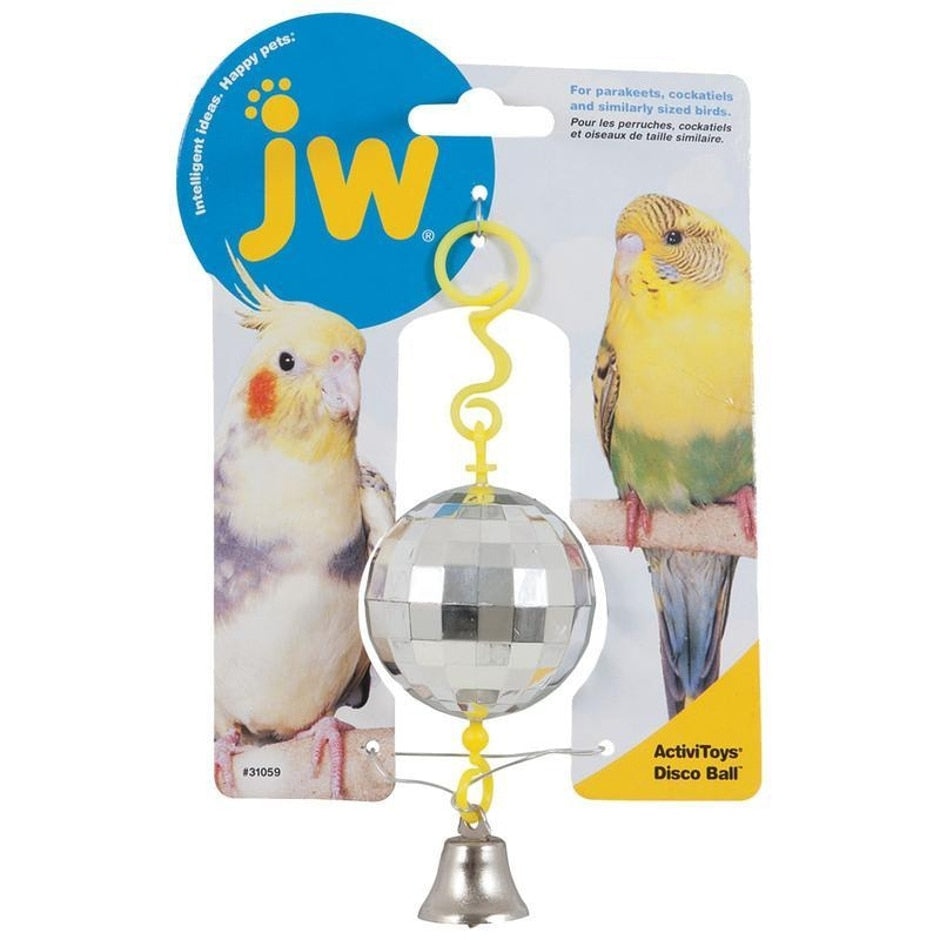
ACTIVITOYS DISCO BALL BIRD TOY
Reflective, shiny, hanging bird toy distorts your bird's reflection to add interest and entertainment. Ideal for parakeets, cockatiels and similar sized birds.
Brand: JW
Category: Animals & Pet Supplies > Pet Supplies > Bird Supplies > Bird Toys > Balls & Fetch Toys